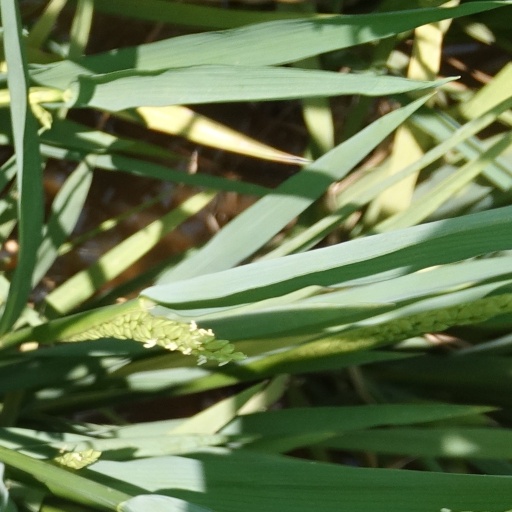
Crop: rice